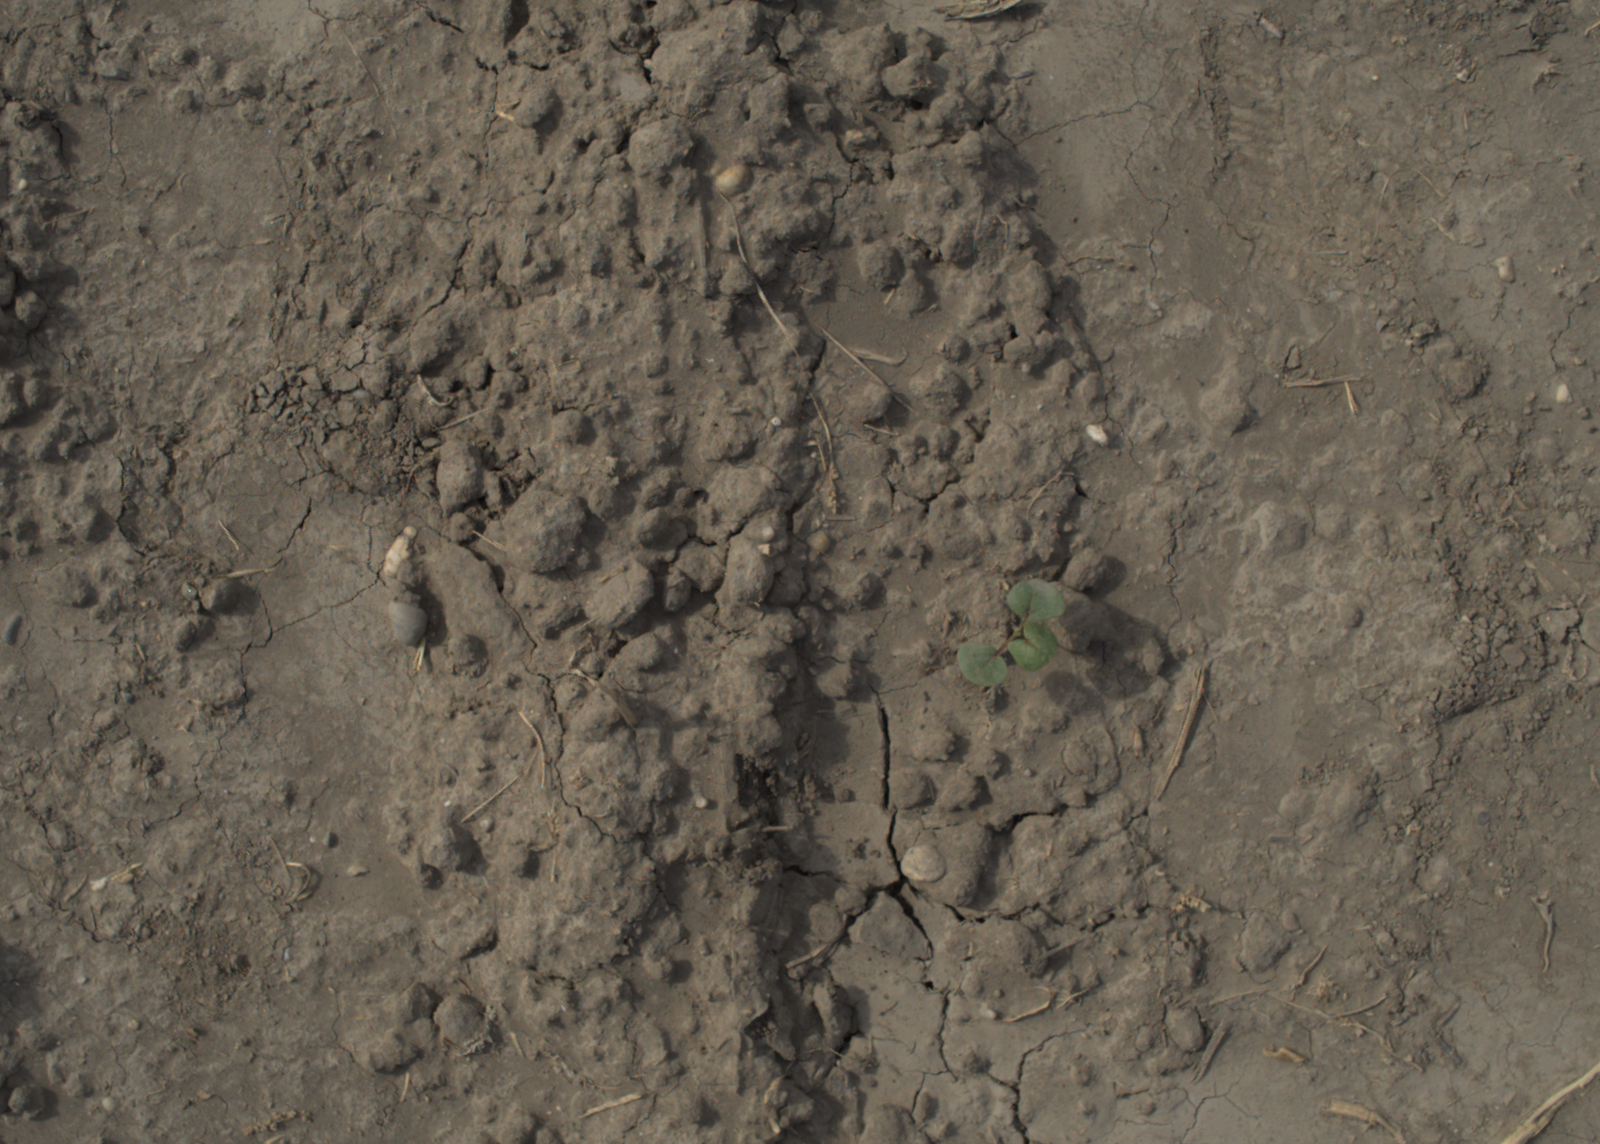
Capture date: 16.09.2021 11:14:20
Weather: mixed
Wind: light
Seeding date: 02.09.2021
Plant canopy height (mm): 957